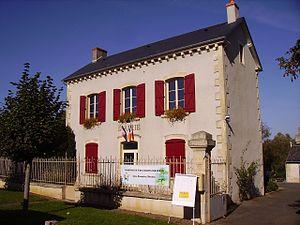
Mairie de Saint-Quentin-sur-Nohain, Nièvre, Bourgogne, France.
Saint-Quentin-sur-Nohain est une commune française située dans le département de la Nièvre, en région Bourgogne-Franche-Comté.